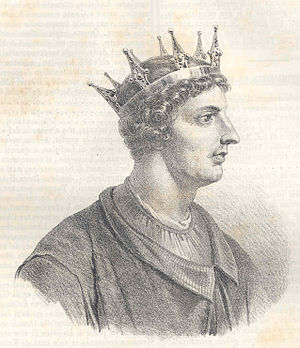
Ladislaus af Napoli
Ladislaus af Napoli var konge af Napoli, Sicilien og Jerusalem. Han var også greve af Provence og Forcalquier samt titulær konge af Ungarn og Kroatien.